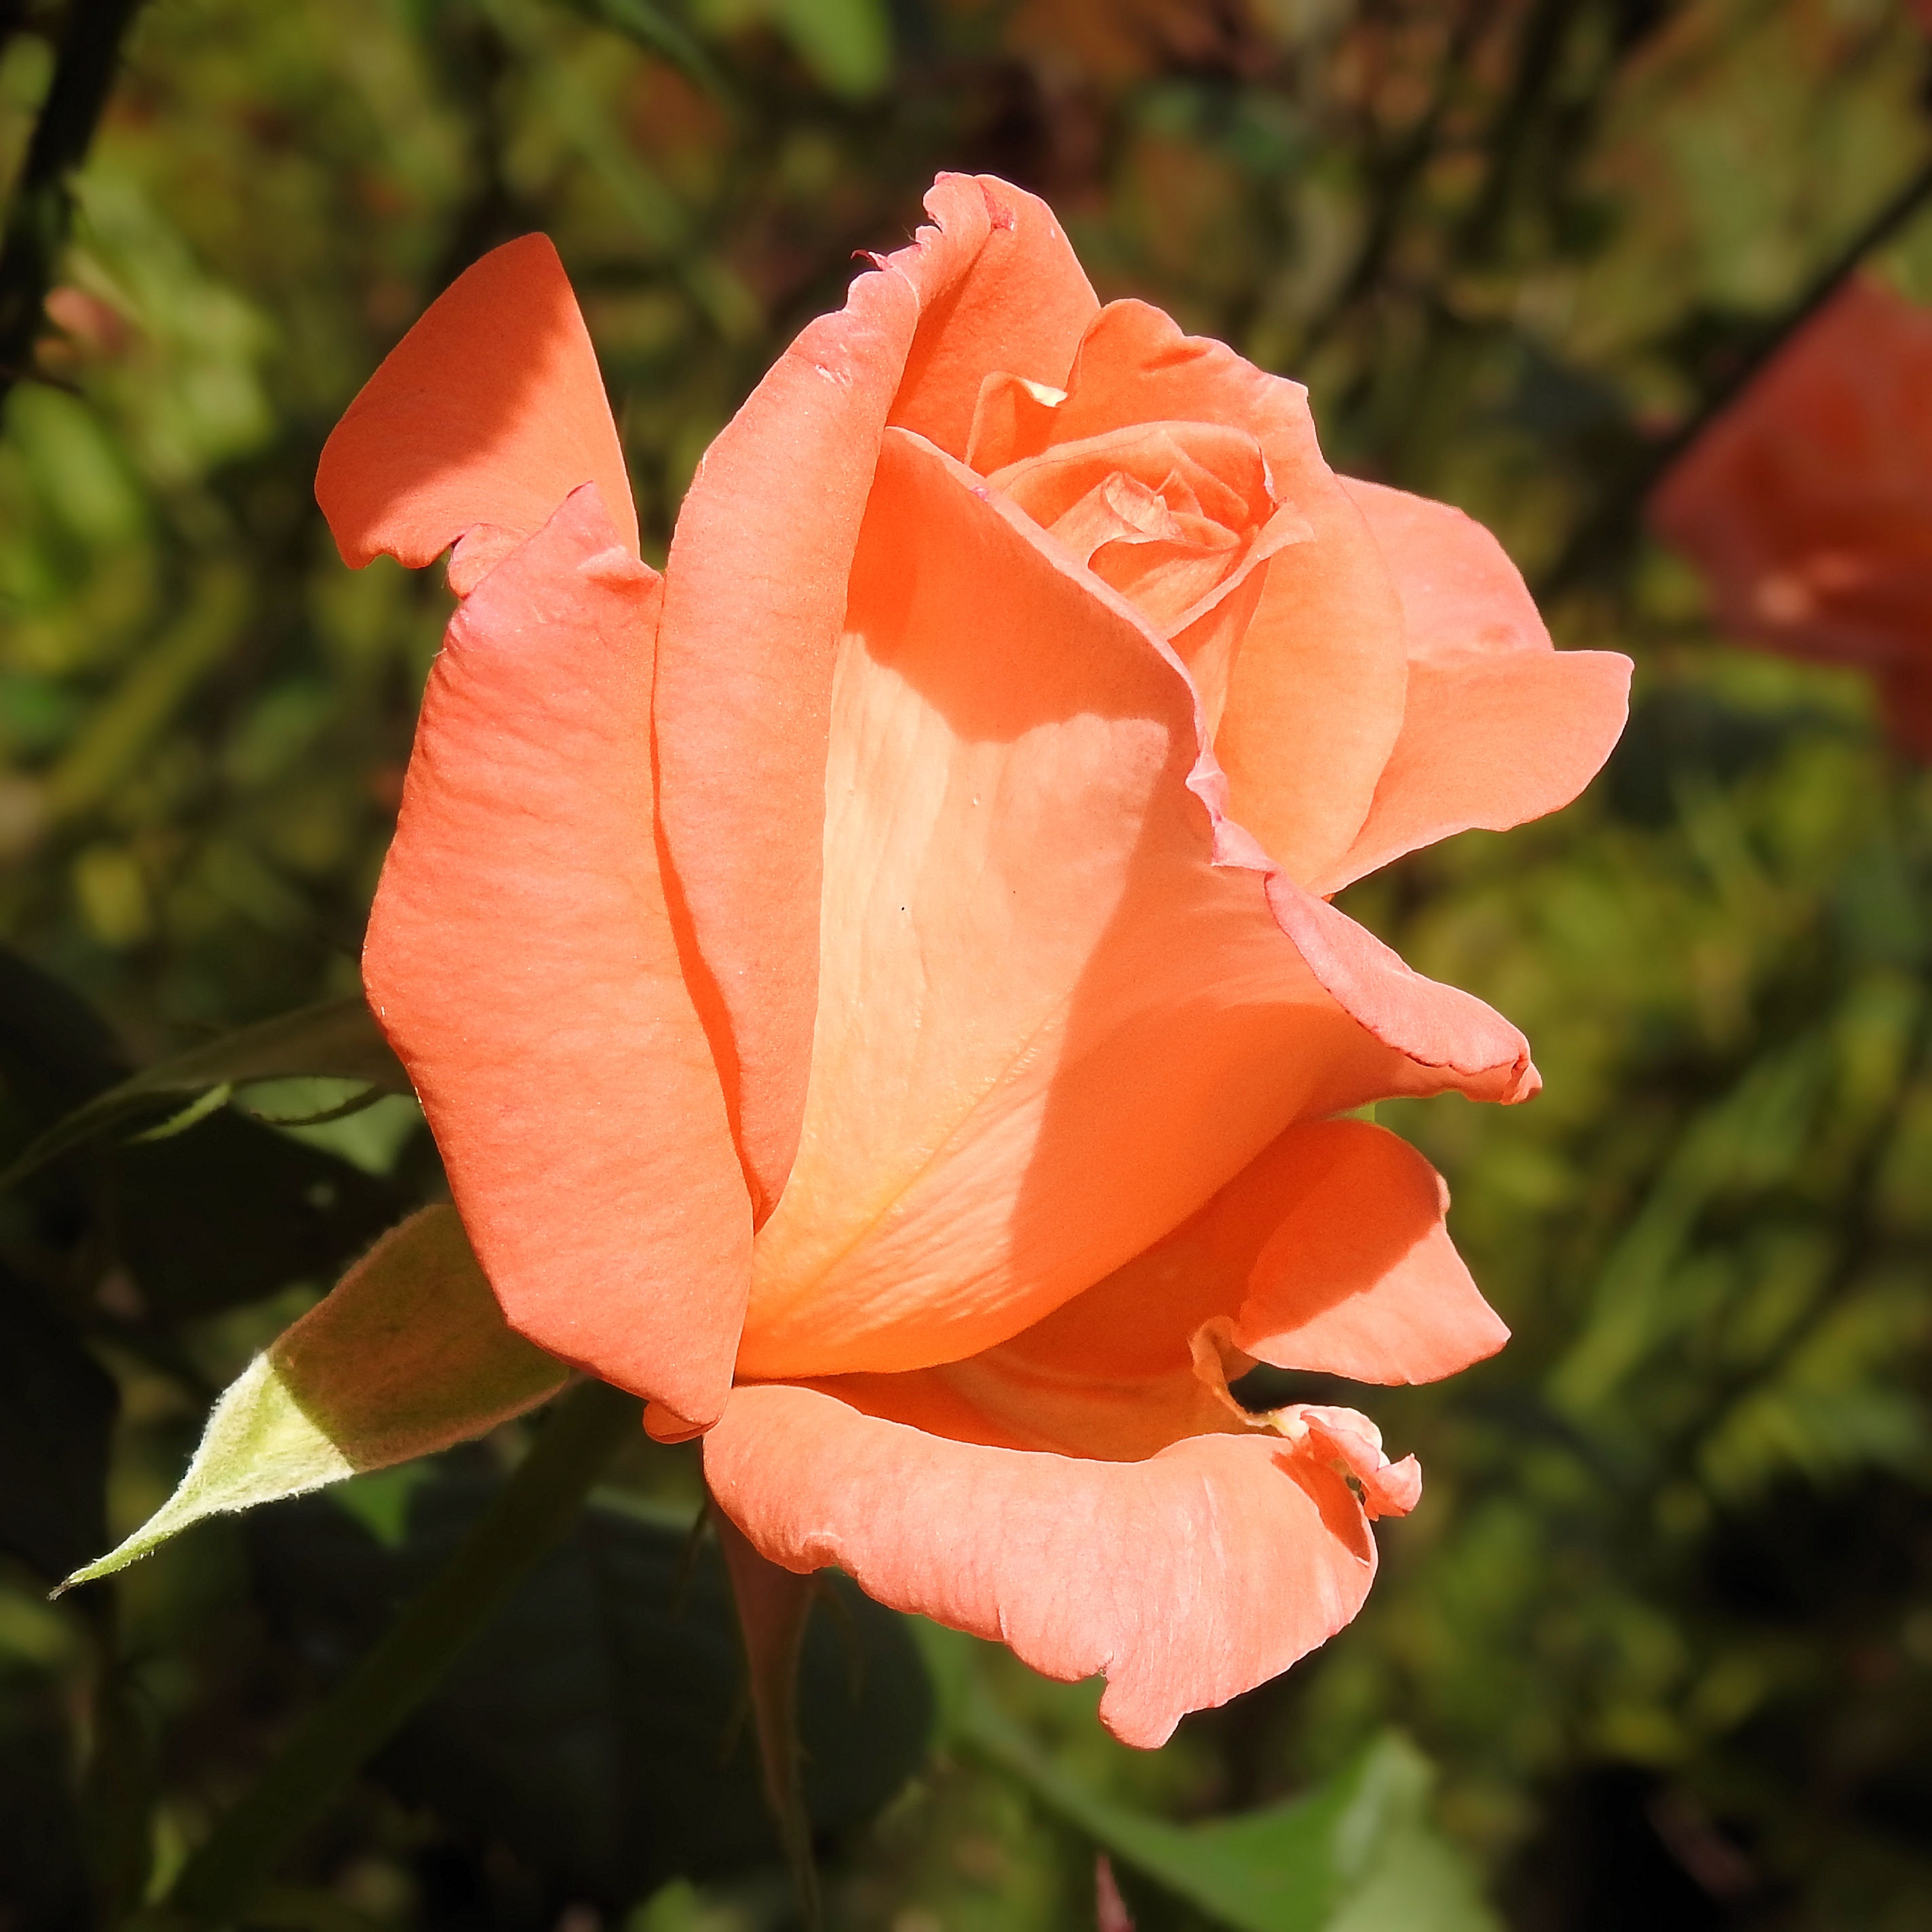
plant, leaf, flower, petal, rose, botany, pink, flora, pink rose, rose bloom, macro photography, flowering plant, garden roses, rose family, annual plant, land plant